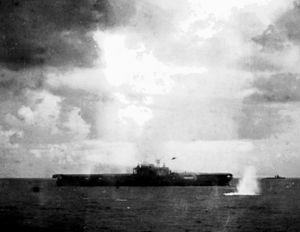
La bataille de Guadalcanal, également connue sous l'appellation campagne de Guadalcanal et sous le nom de code opération Watchtower par les forces alliées, est une importante bataille de la Seconde Guerre mondiale sur le théâtre d'opérations de l'océan Pacifique qui s'est déroulée entre le 7 août 1942 et le 9 février 1943 sur et autour de l'île de Guadalcanal, dans le cadre de la campagne des îles Salomon. Ce fut la première offensive majeure des forces alliées contre l'empire du Japon.